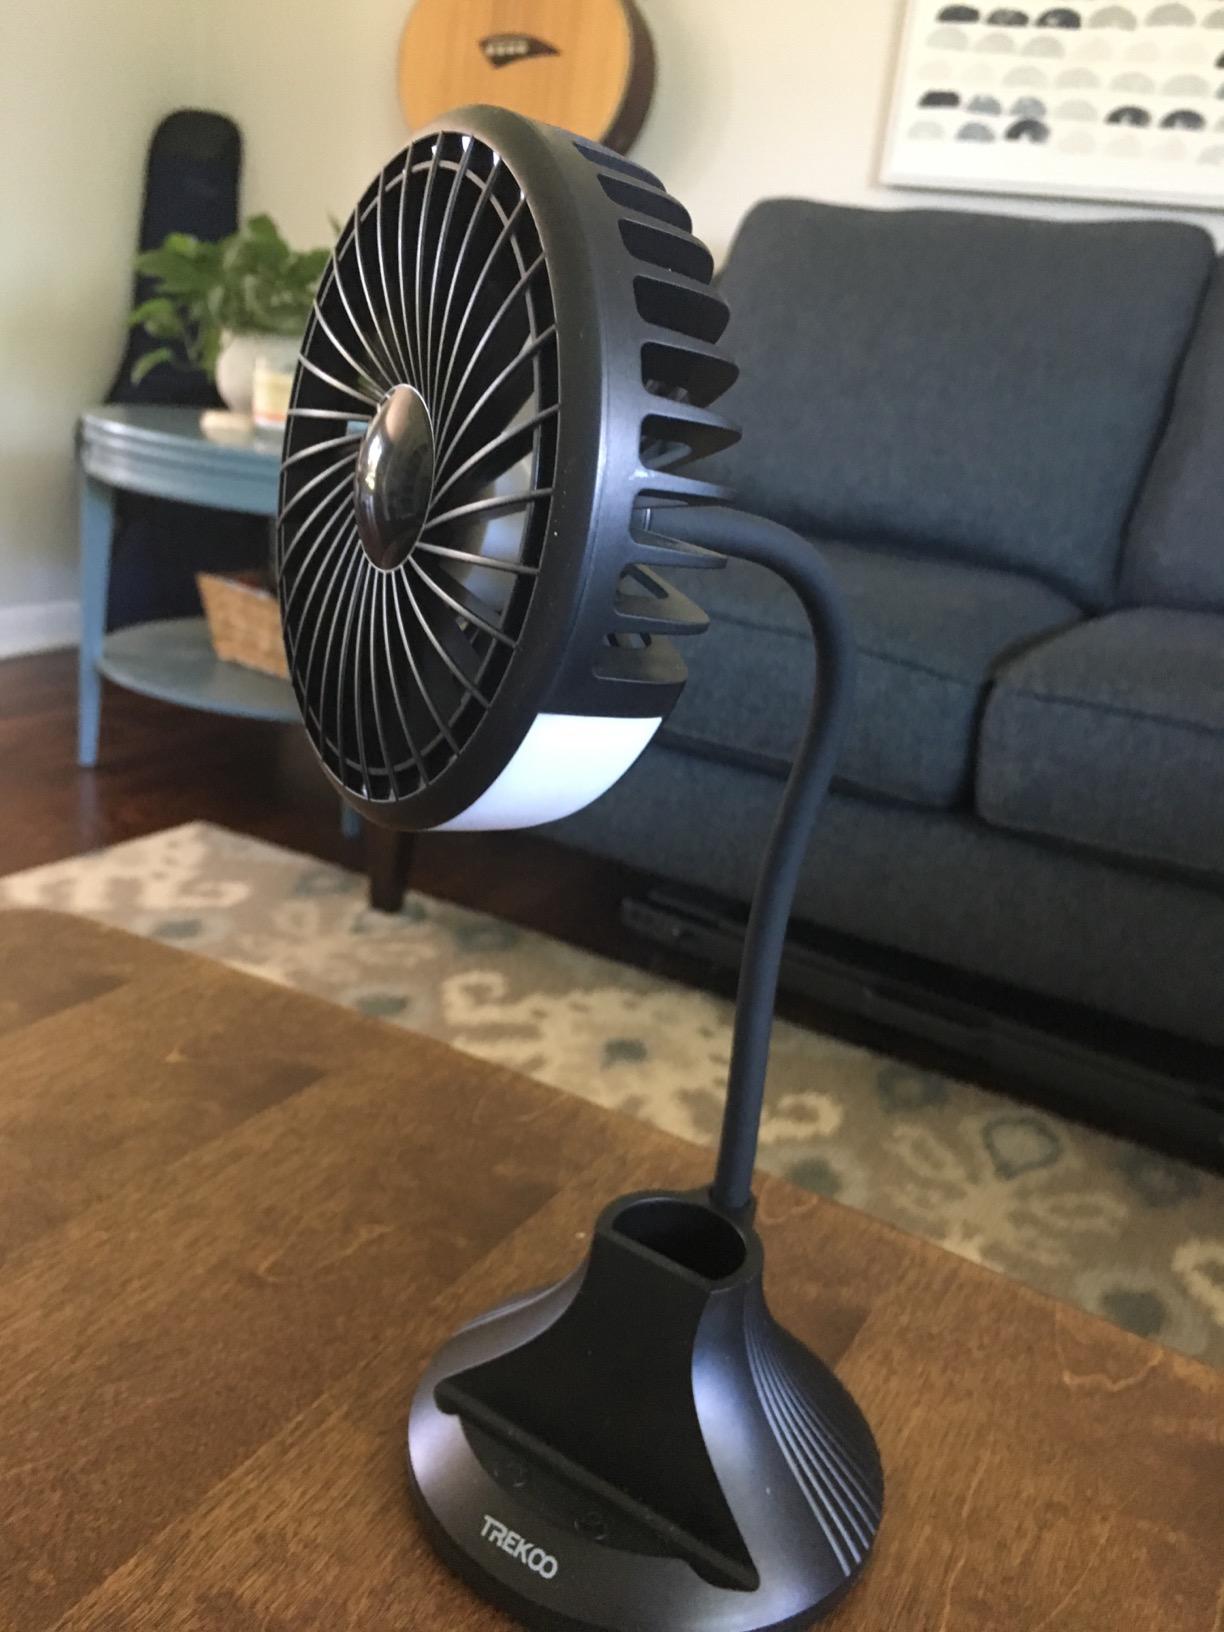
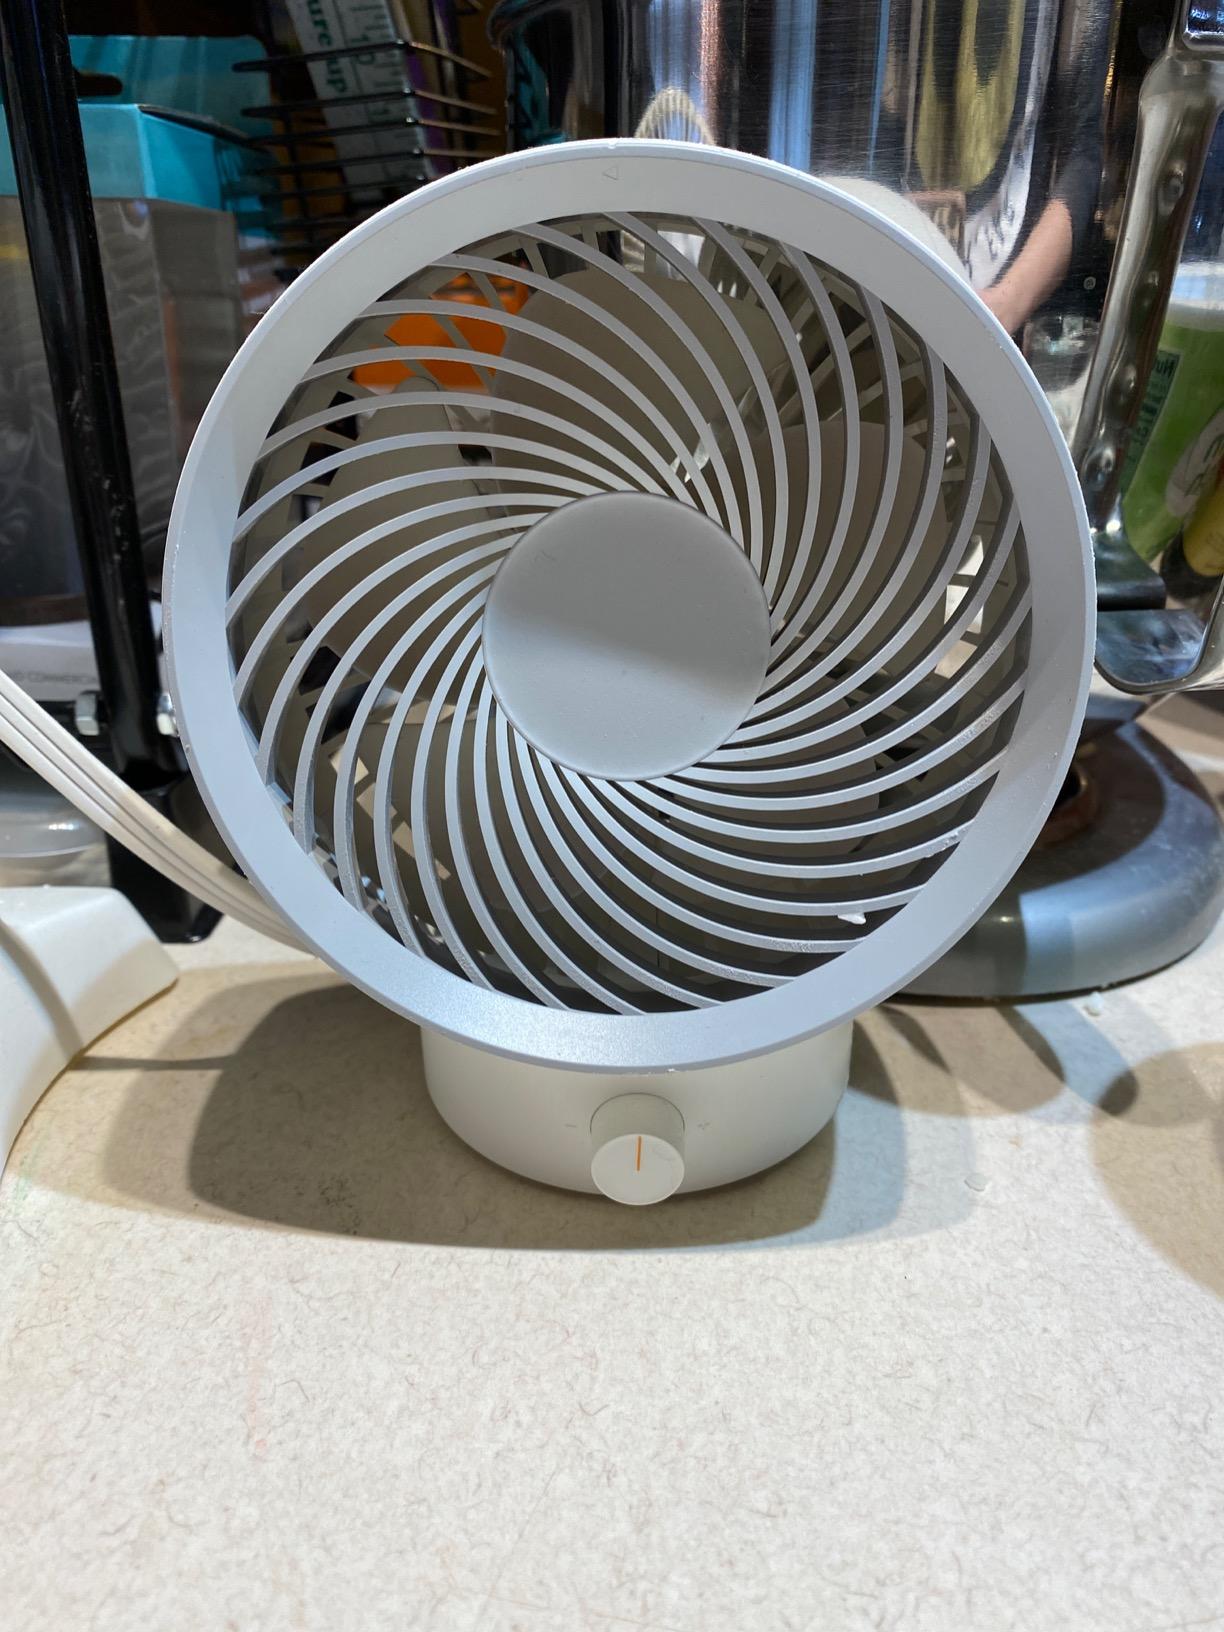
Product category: fan
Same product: no